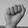
ASL letter: A